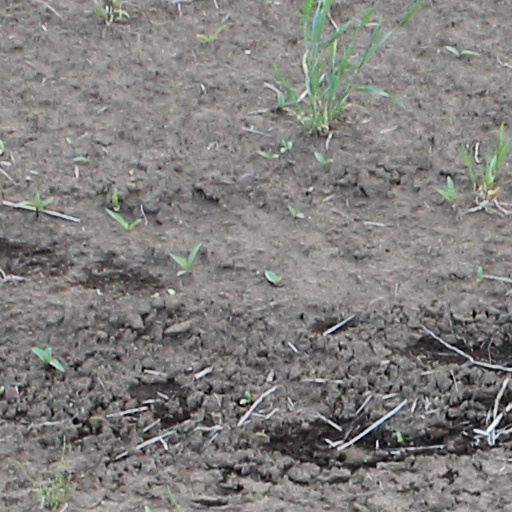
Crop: wheat